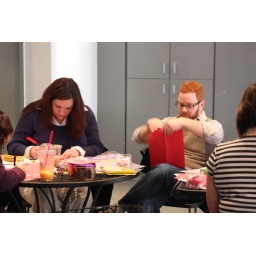
Houston's @briguyblock finds difficulty in making a paper airplane while seated with the Houston Charity Chicks